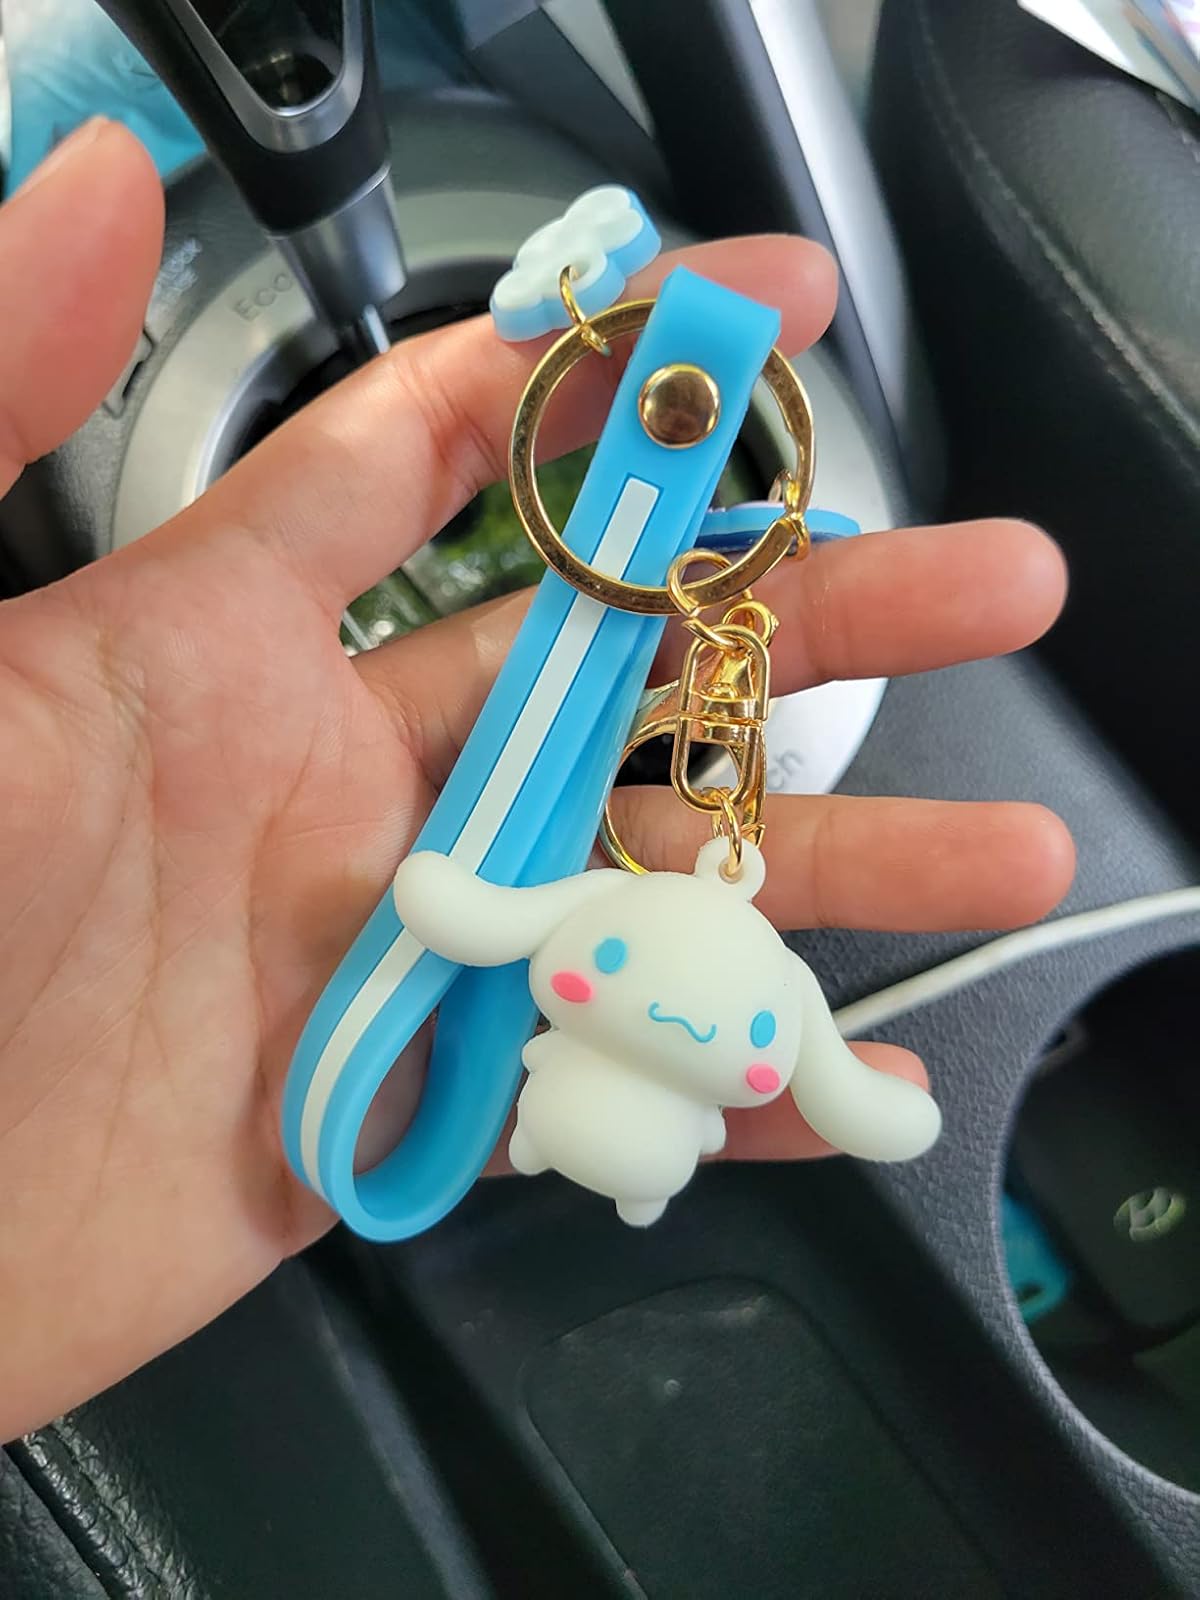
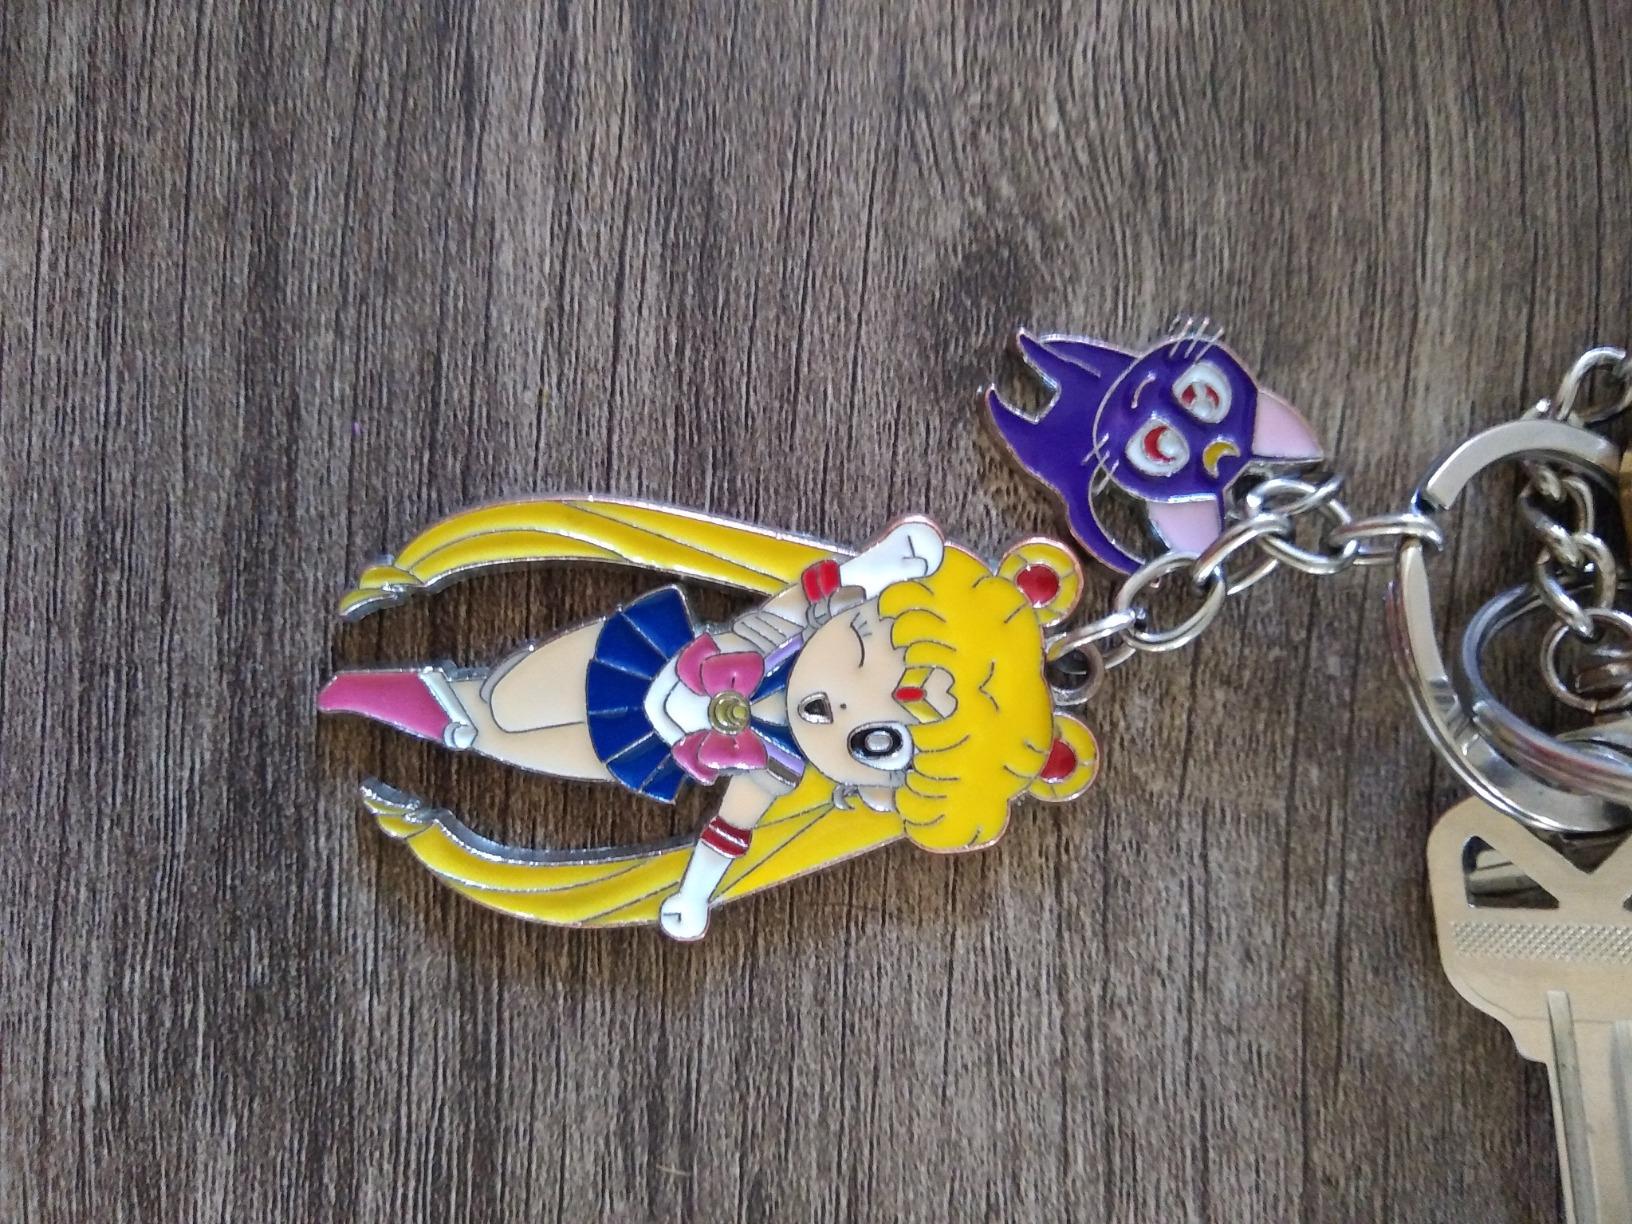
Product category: accessories_keychain
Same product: no